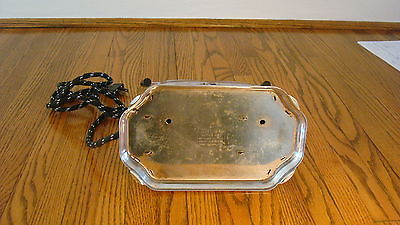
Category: toaster